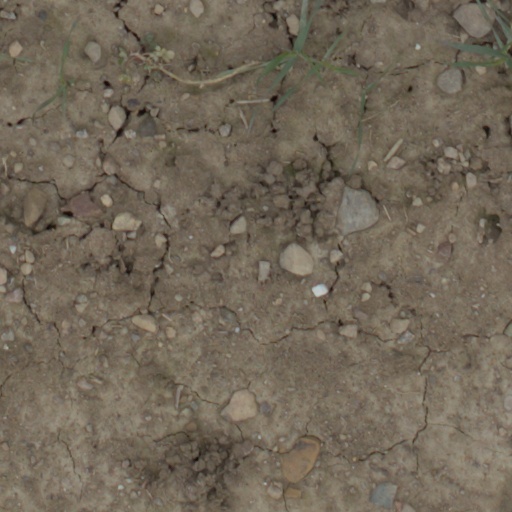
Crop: wheat